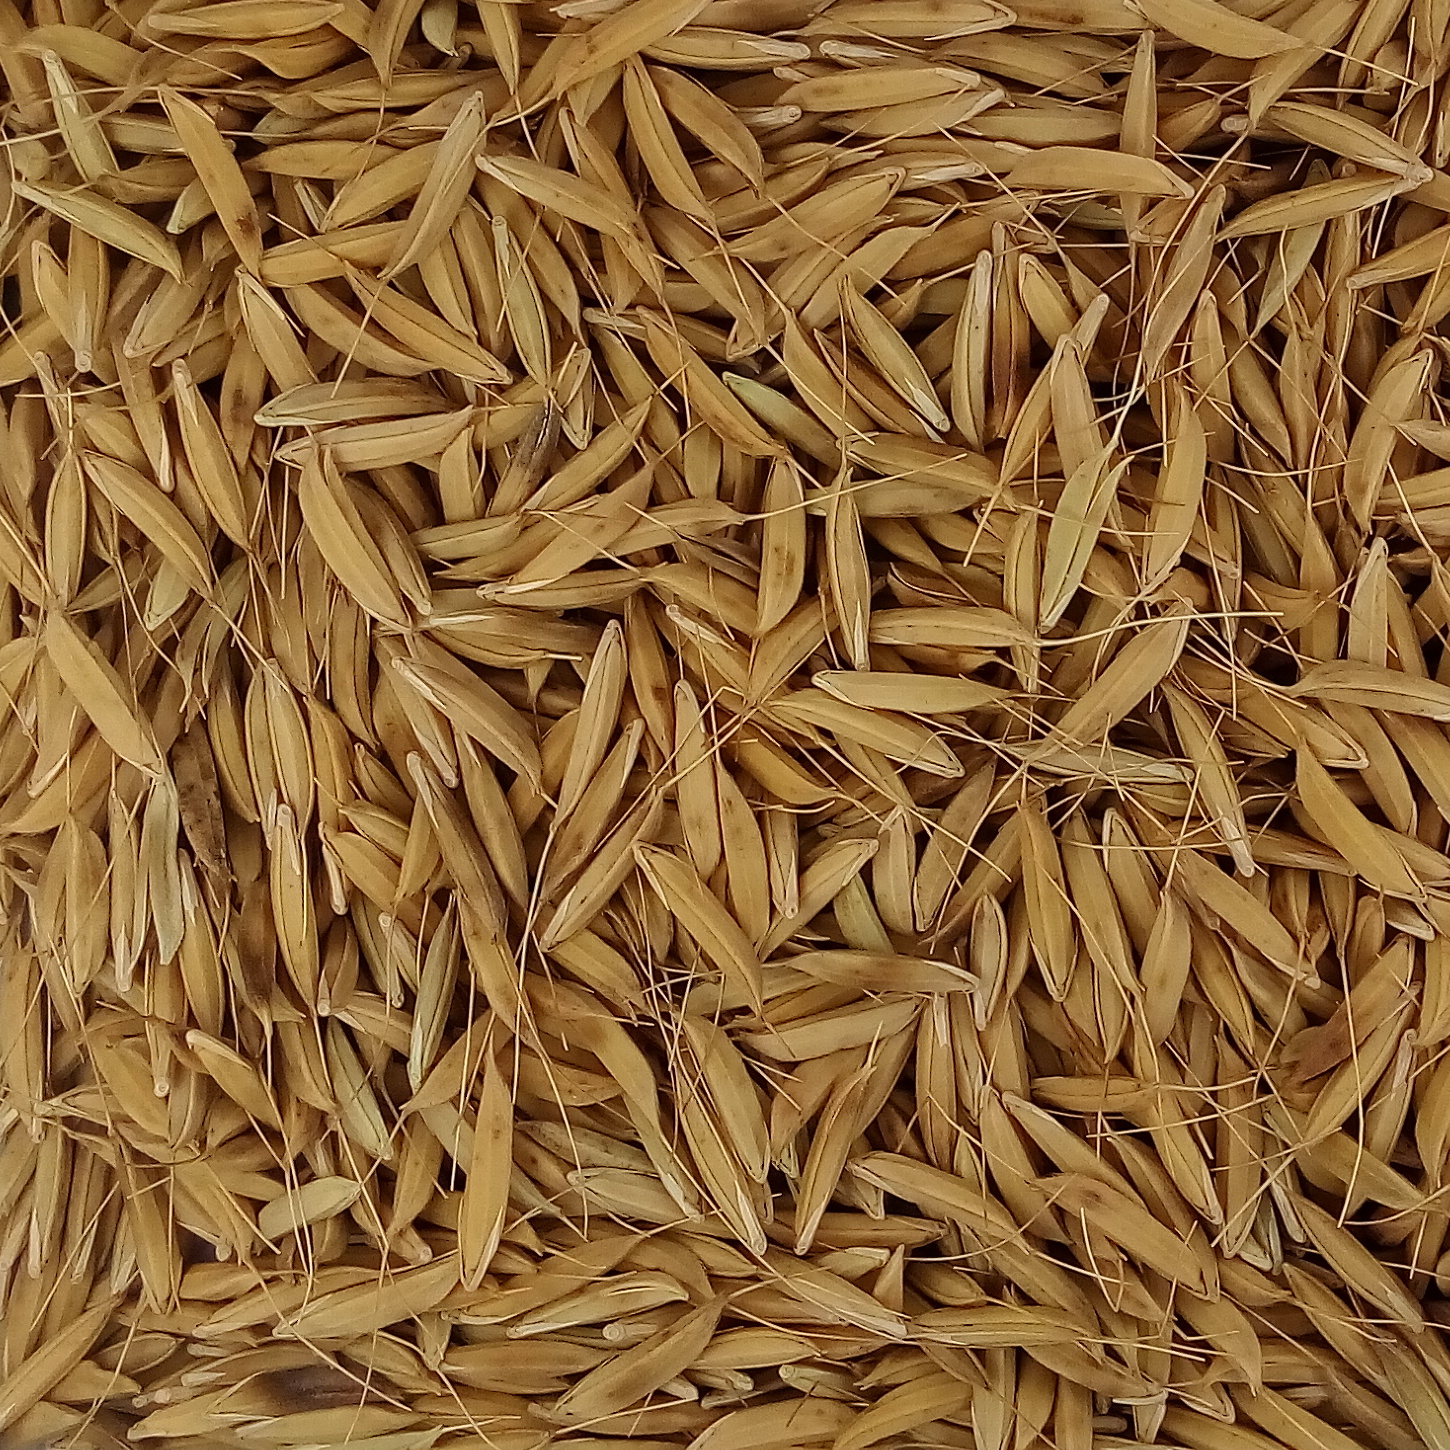
Rice seed variety: CSR_30